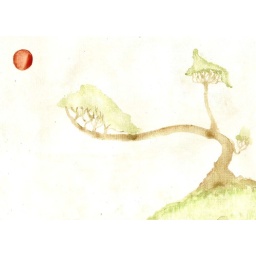
A japanese style inspired watercolor painting of a tree with a red sun in the background